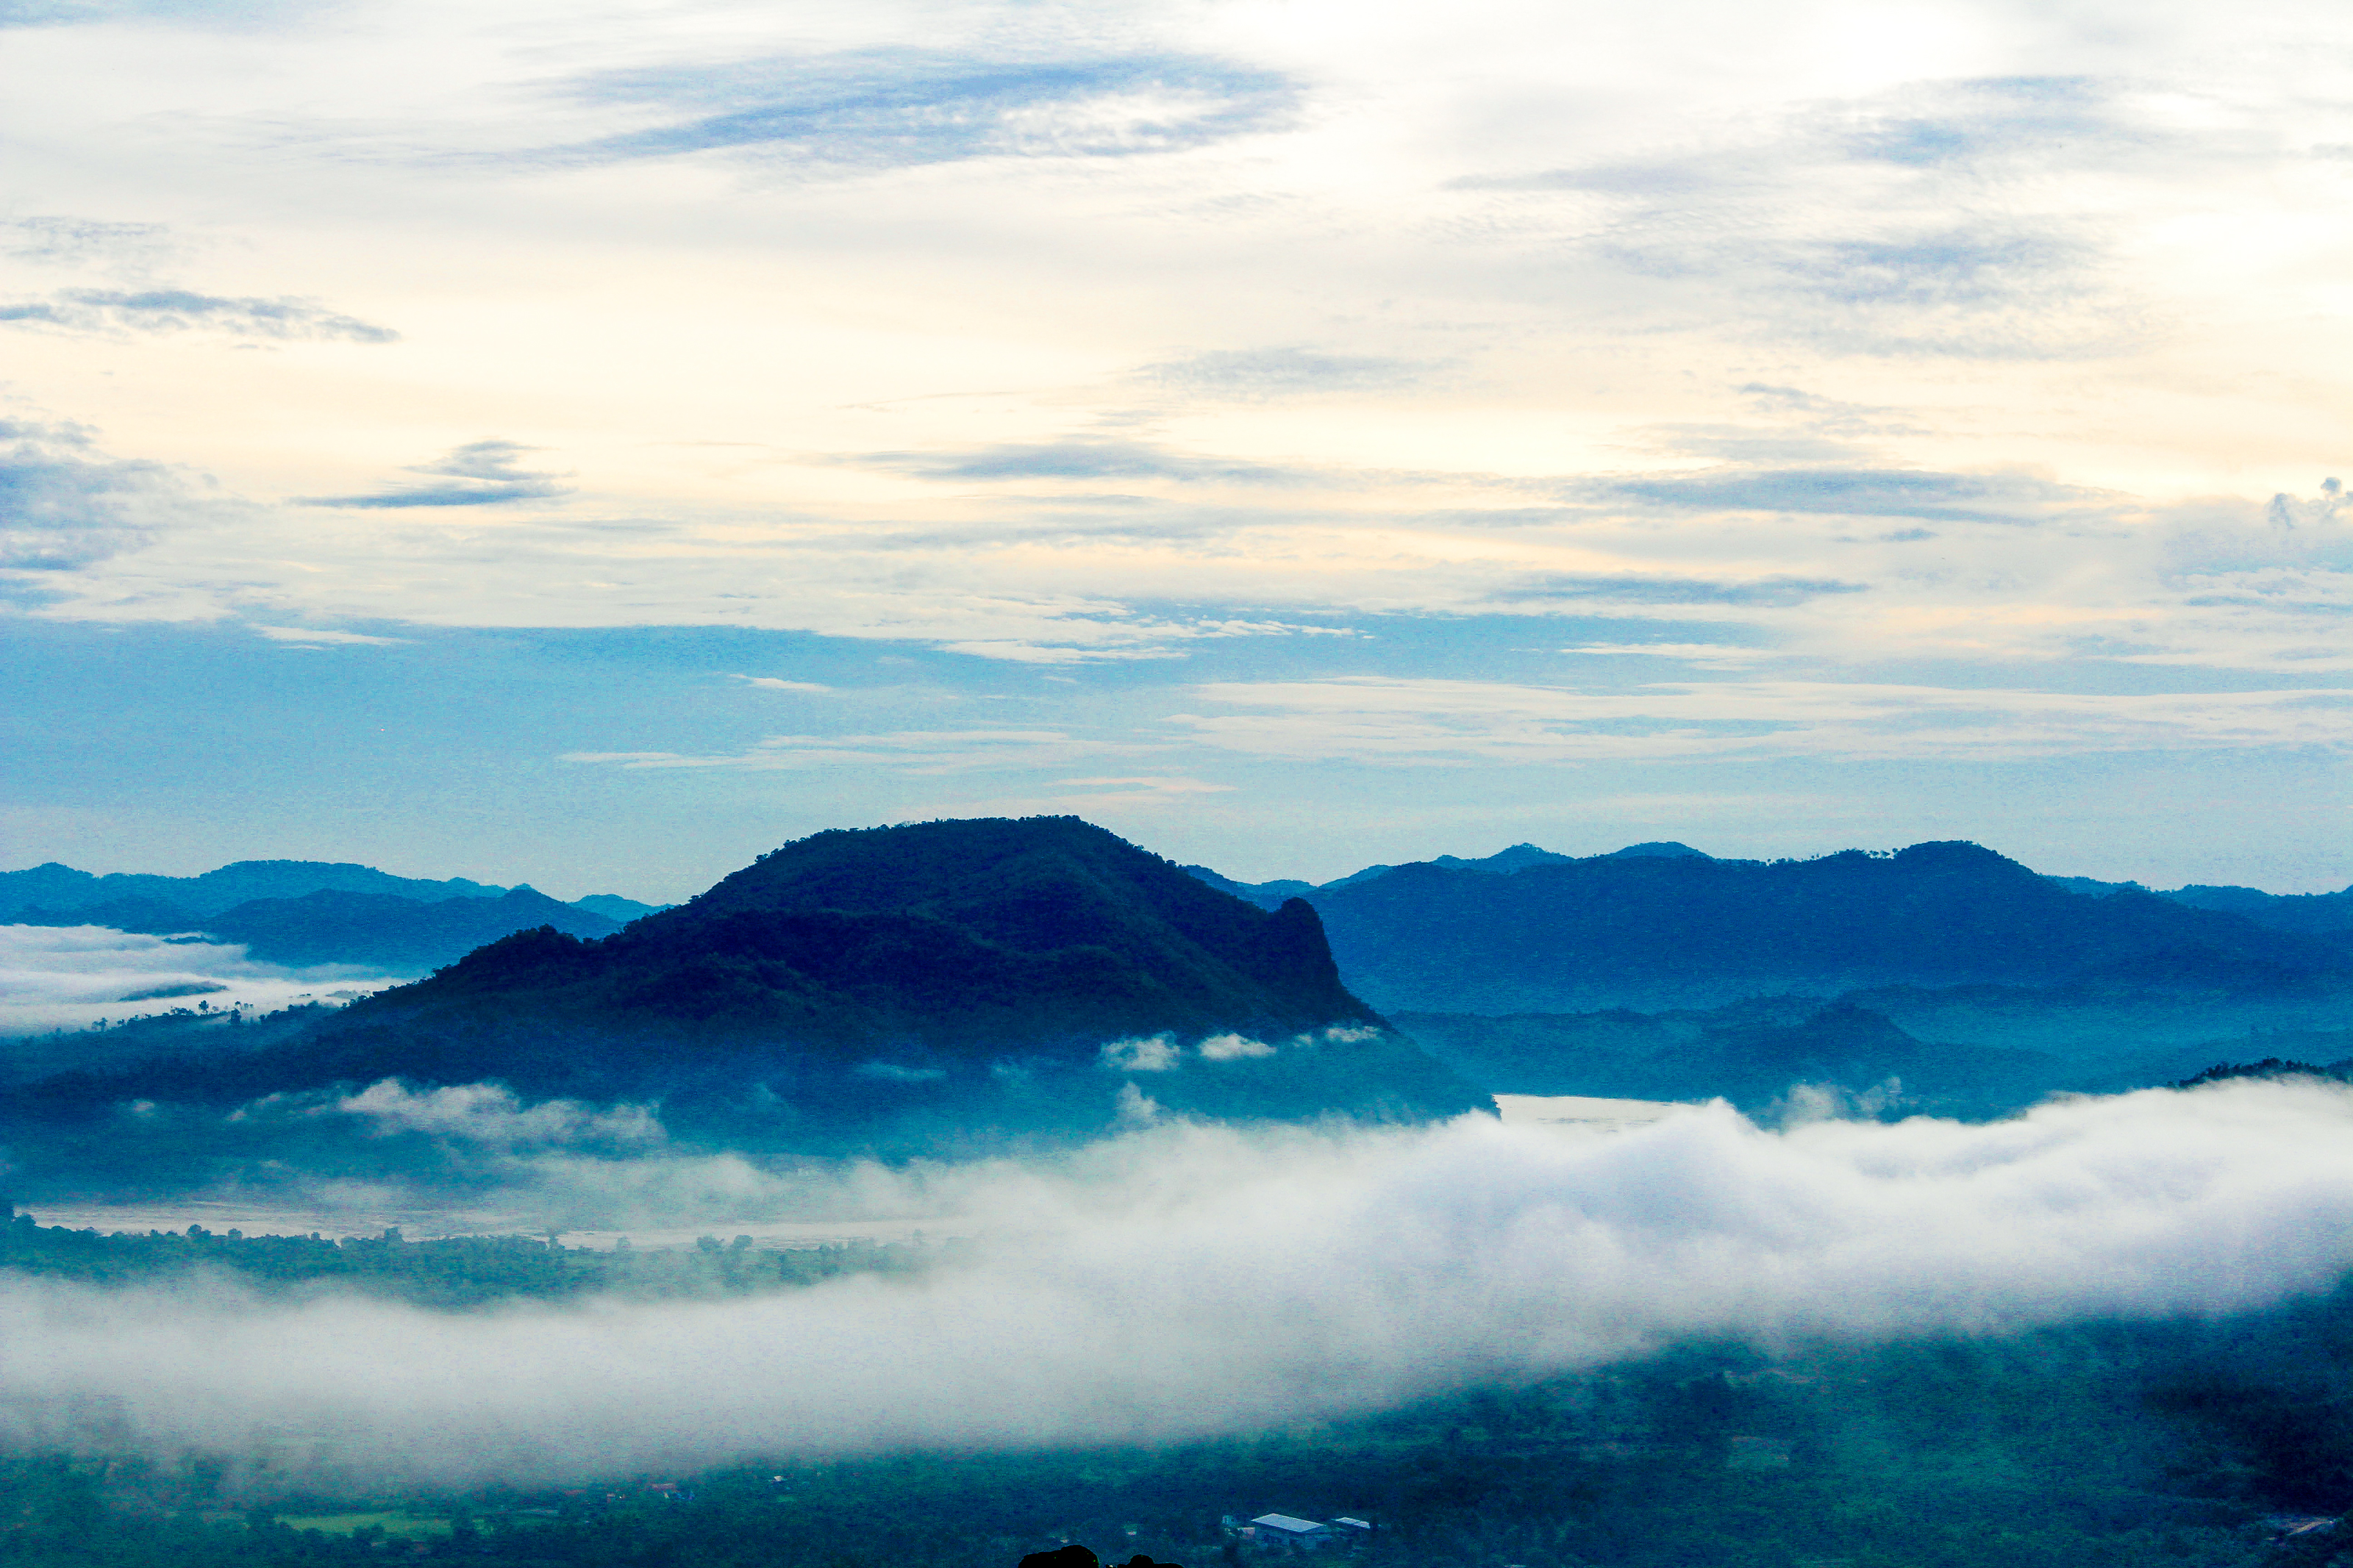
fog, morning, environment, nature, travel, thailand, beauty, mountain, mist, sky, cloud, forest, sunrise, landscape, sun, tree, beautiful, loei, sunlight, view, peak, light, background, reflection, motion, chiang, khan, phu, cloudscape, asia, calm, daytime, atmosphere, horizon, mount scenery, highland, water, fell, sea, water resources, loch, dawn, hill, mountain range, ocean, meteorological phenomenon, cumulus, ridge, computer wallpaper, arctic